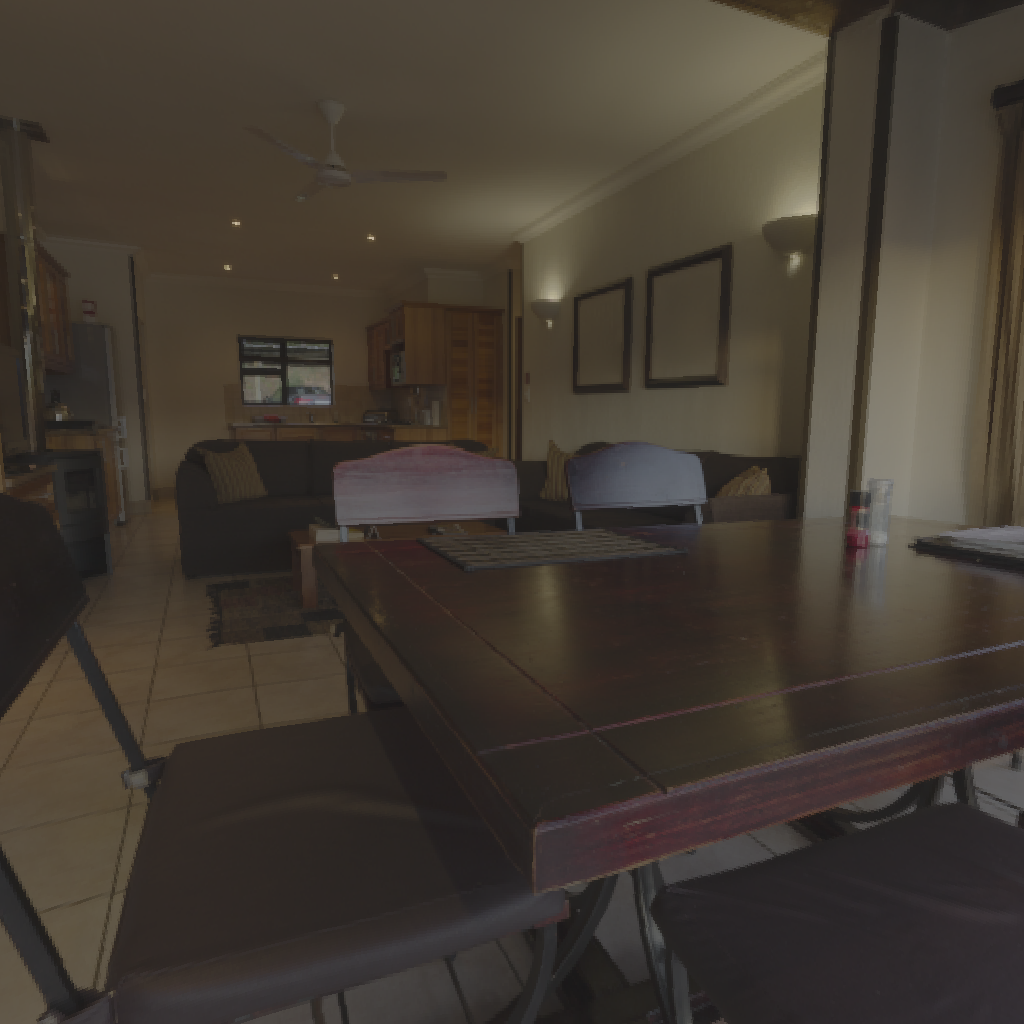
scene-linear HDR photo, Cayley Interior, indoor, lamp, table, window, glass, balcony, urban, sunrise-sunset, artificial light, natural light, high contrast, high dynamic range, physically based lighting